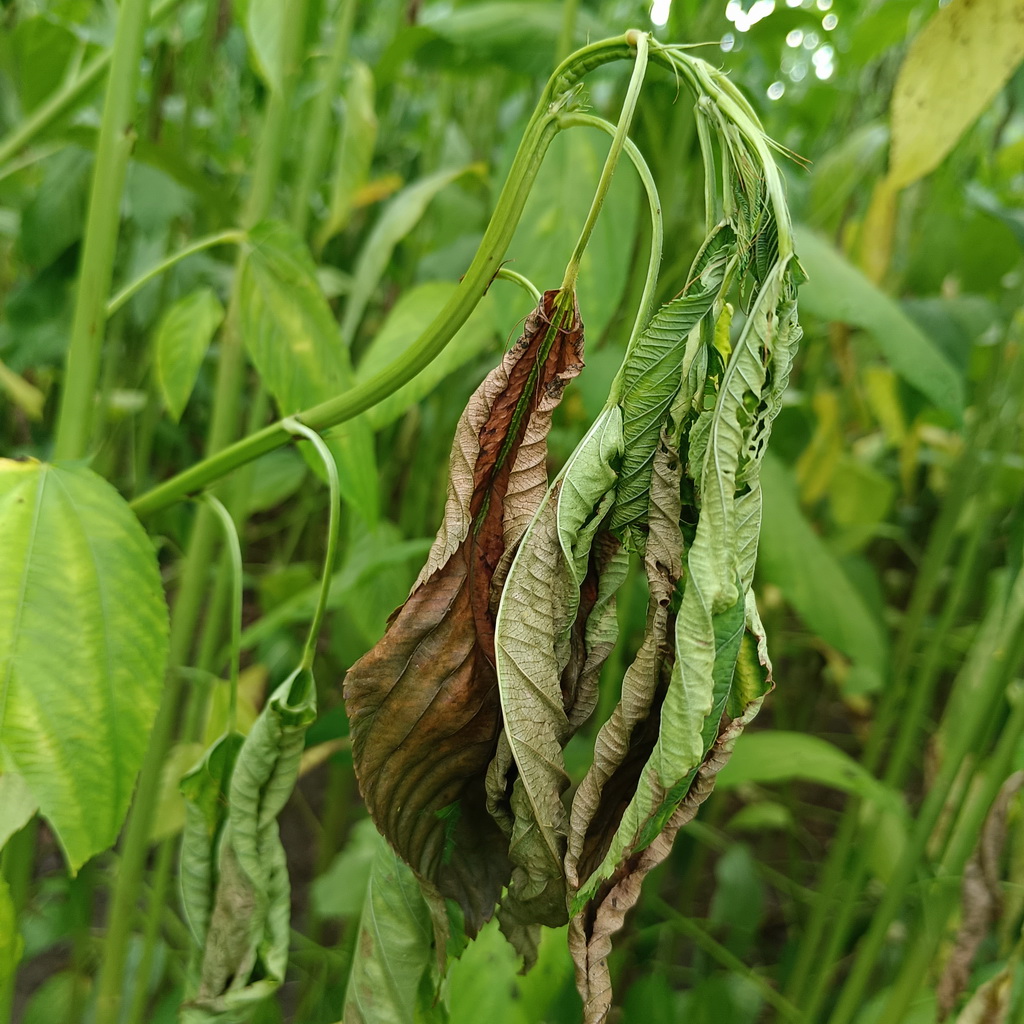
Label: Dieback